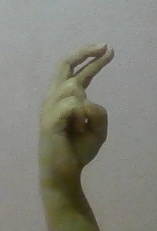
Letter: zay